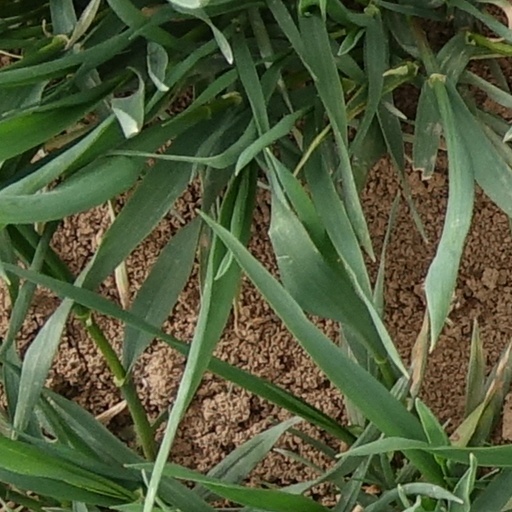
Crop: wheat